Denmark in the Eurovision Song Contest 2021

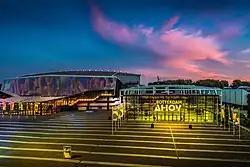
The Eurovision Song Contest 2021 took place at the Rotterdam Ahoy in Rotterdam, Netherlands

According to Eurovision rules, all nations with the exceptions of the host country and the "Big Five" (France, Germany, Italy, Spain, and the United Kingdom) are required to qualify from one of two semi-finals in order to compete in the final; the top ten countries from each semi-final progress to the final. The European Broadcasting Union (EBU) split up the competing countries into six different pots based on voting patterns from previous contests, with countries with favourable voting histories put into the same pot. The semi-final allocation draw held for the Eurovision Song Contest 2020 on 28 January 2020 was used for the 2021 contest, which Denmark was placed into the second semi-final, to be held on 20 May 2021, and was scheduled to perform in the second half of the show.